Santa Giustina

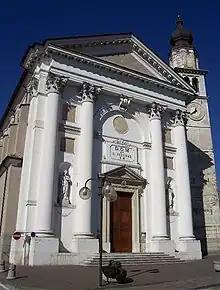
S. Giustina Church

Santa Giustina is a "comune" (municipality) in the province of Belluno in the Italian region of Veneto, located about northwest of Venice and about southwest of Belluno.